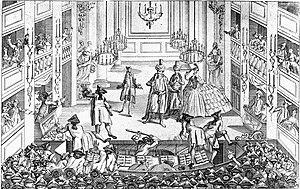
Artaxerxès est un opéra en trois actes composé par Thomas Arne en 1762, sur une adaptation anglaise du livret Artaserse de Métastase. La première anglaise de l’opera seria Artaxerxès, est créée le 2 février 1762, au Théâtre Royal de Covent Garden. L'œuvre continue à être montée régulièrement jusqu'à la fin des années 1830. Son intrigue est vaguement basée sur le personnage historique d'Artaxerxès Iᵉʳ de Perse, qui a succédé à son père Xerxès Iᵉʳ, après son assassinat par Artaban.